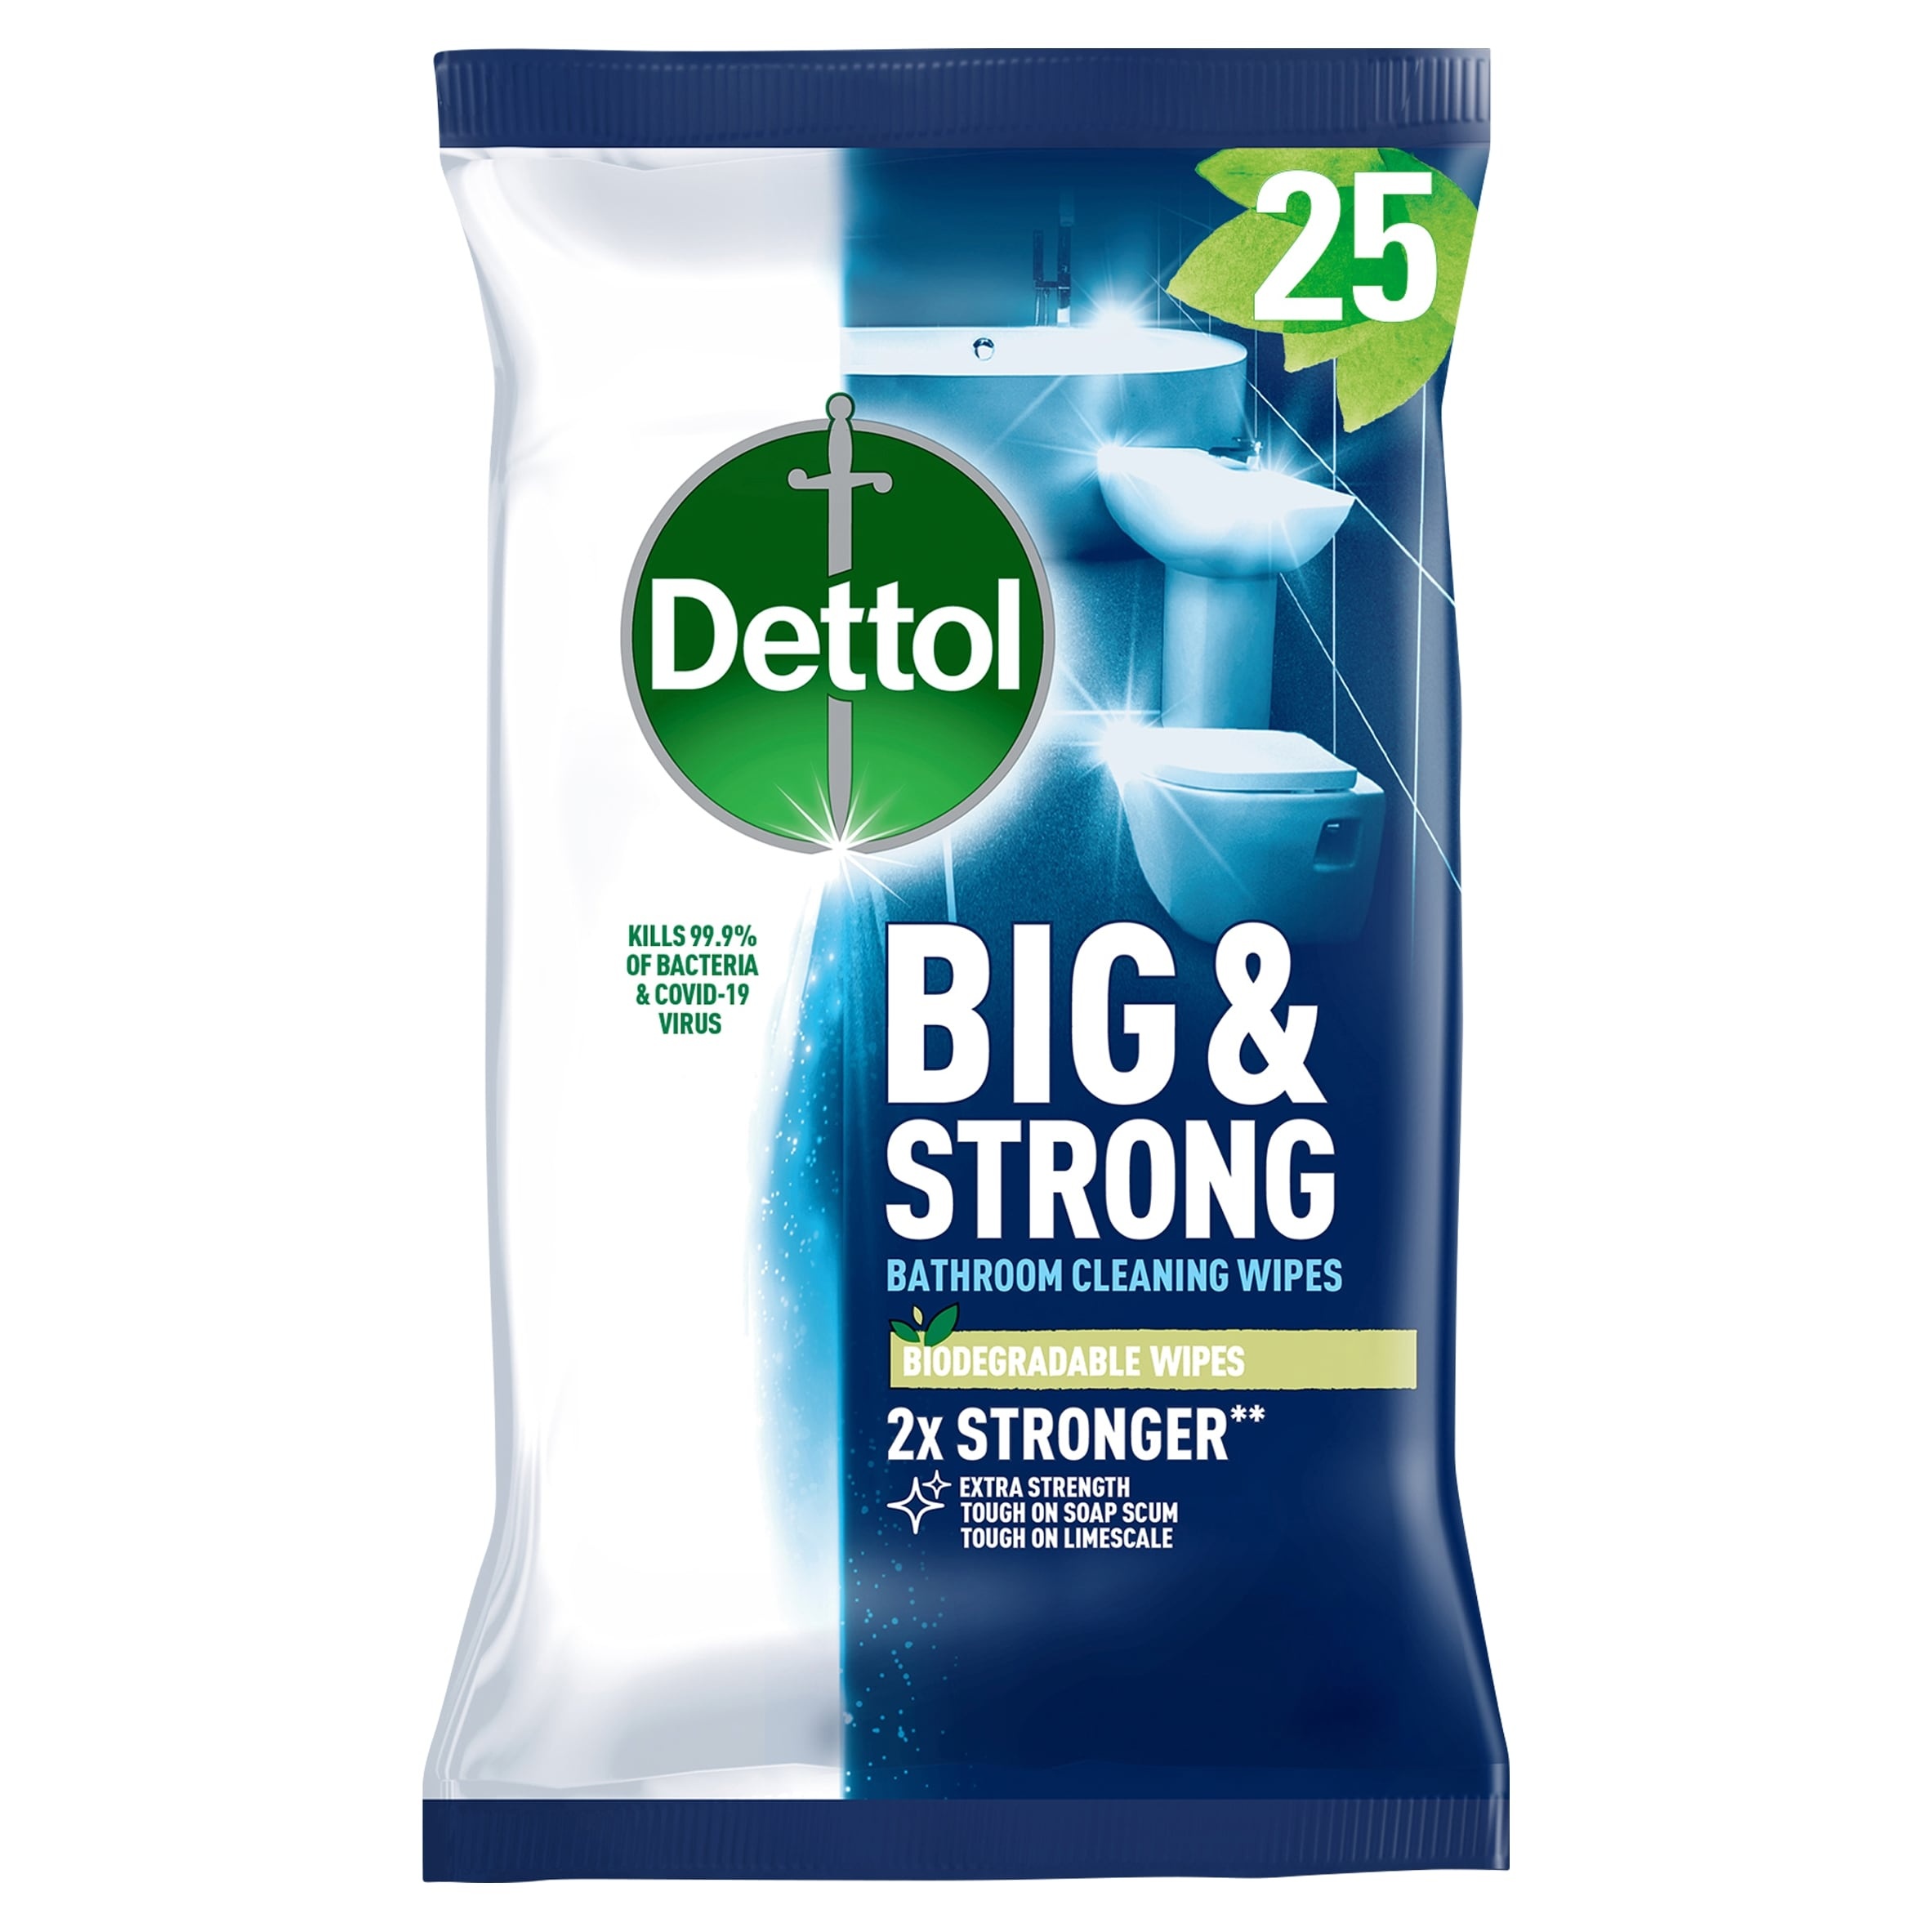
Dettol Big & Strong Limescale Bathroom Cleaning Wipes 25 Pack
Buy Dettol Big & Strong Limescale Bathroom Cleaning Wipes 25 Pack on Supermart.ng. For the finest surface cleaner and surface polish, you're in the right place. Whether you want to clean and polish wood, metal, floors, windows, glass or carpets, our niche and multi purpose cleaners will help you get the job done with ease. And if you need an acti bacterial spray for all surfaces, we've got well priced options you'll like. If you're looking for the best all purpose wipes for your home and office then you're in the right place. Gone are the days when you'd need to have multiple bottles for various cleaning tasks, with a multi purpose cleanin wipe you've got everything in one. Cleaning and disinfecting surfaces in your bathroom, kitchen and other parts of your home is easy with general purpose cleaning wipes that can kill harmful bacteria, germs annd viruses. Your home will be healthy, hygienic and all your surface will be squeaky clean and sparkling when you regularly clean with a high-grade product. Wipes are hassle-free, easy to use and very convenient - you can do a quick wipe down in seconds and immediately rid your home and surfaces of dirt, grime and allergens. Best Place To Buy If you want to find the best price of multi purpose cleaner in Nigeria, then this is the right place. At Supermart.ng, you can order online and get same-day delivery in Lagos. For those who don't know where to buy multi purpose cleaner in Nigeria, you may check supermarkets near me and local shops in your neighbourhood but for convenience and peace of mind, it's better to shop online. It may be worthwhile also doing a search for grocery delivery near me to find it at a cheap rate. Friends may ask where can I get it or how much is it and once you've tried the service, you'll be able to answer all their questions and refer them to the number 1 online supermarket. Supermart.ng is the perfect site to do your grocery shopping - low prices and huge discounts always. Know Your Product Most products come with directions for how to use them but if the product is not branded or doesn't have any label or packaging, you can check online or ask friends for directions for use. Consumer goods products made by manufacturers will typically come with instructions for use; if you don't find this enclosed, exercise caution before using or consuming any product you're unfamiliar with. It is made by one of the most popular manufacturers for this product category and there are hundreds of distributors that supply it across supermarkets and markets in Lagos, Nigeria. If you want to know where to purchase it, the best place to check is an online retailer that you can order online from and have delivered to you at home. This is one of the top selling products in Nigeria and also one of the most famous brands. One of the first questions customers ask about a product is - how much does it cost? And the answer is - not a lot if you're buying online from Supermart.ng. The undisputed online retailer to get low prices and huge discounts always. Find The Best Price At Supermart.ng, we offer you the best price on Dettol Big & Strong Limescale Bathroom Cleaning Wipes 25 Pack because we source directly from manufacturers and suppliers at wholesale pricing. The price of Dettol Big & Strong Limescale Bathroom Cleaning Wipes 25 Pack in Nigeria today is currently stable but due to inflation in market prices, it can increase by between 5% and 20% especially when it is in high demand. At various times in the past, the price crashed only for consumers to witness an increase in price from sellers in the market. For distributors who are stocking the product, the difference between what they charge at various periods is largely down to economic forces of demand and supply. Did you know that the price of a product will also vary by location? It sells between 10% less/more depending on how close the seller is to the manufacturer. This price differential takes into consideration the cost of logistics and distribution. Better quality products with good packaging will no doubt bring high patronage. If you’re looking for an independent review of this product, you can check online comparison sites for the best reviews from customers that patronise this product regularly. Using Product Information While we go to great lengths to ensure product information is accurate, because products are constantly being reformulated, the product information, ingredients, nutrition/dietary/allergy information, directions for use, safety guides and other information pertaining to the contents, packaging and efficacy of the product may change occasionally. You should, therefore, check the label carefully prior to using any product. Supermart is unable to accept liability for any inaccuracies or incorrect information contained on this site. This does not affect your statutory rights. If you have questions on any Supermart-branded or non-branded products, you may contact us at service@supermart.ng. For all other products, you should contact the product manufacturer. This information is supplied for personal use only. It must not be reproduced in any way whatsoever without the prior consent of Supermart, nor without due acknowledgement.
Brand: Dettol
Category: Home & Garden > Household Supplies > Household Cleaning Supplies > Household Cleaning Products > Tub & Tile Cleaners > Tub Cleaners